Park Hee-von

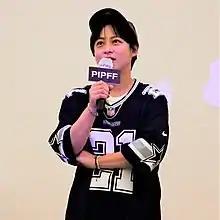
Park at the 4th PyeongChang International Peace Film Festival, 2022

Park Hee-von (born May 11, 1983), birth name Park Jae-young, is a South Korean actress, singer and model. Park made her entertainment debut in 2001 as a member of a girl group named M.I.L.K. under SM Entertainment's short-lived subsidiary BM Entertainment. The quartet released one album titled "With Freshness", and disbanded less than two years later. When Park transitioned to acting, she began using the stage name Park Hee-von. Park is best known for starring in independent films and cable TV series.